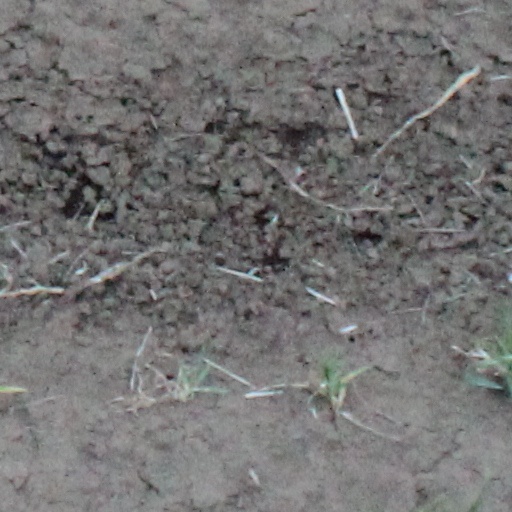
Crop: wheat